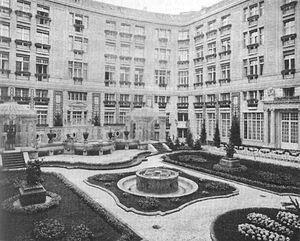
Le Grand Hôtel Esplanade de Berlin était l'hôtel le plus réputé de Berlin dans les années 1920. Après avoir été ravagé par les bombardements de 1944-1945 puis en grande partie détruit sous la RDA pour la construction du mur de Berlin, ses ruines sont aujourd'hui situées sur la Potsdamer Platz sous une vitrine de verre.